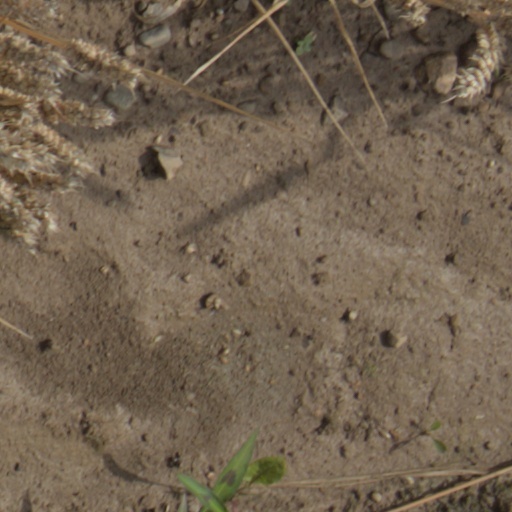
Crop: wheat